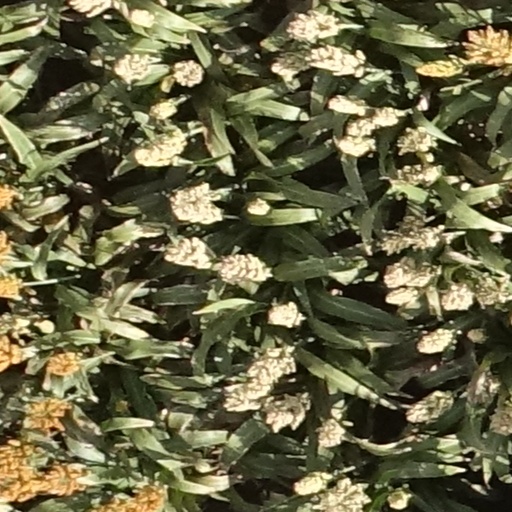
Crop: sorghum